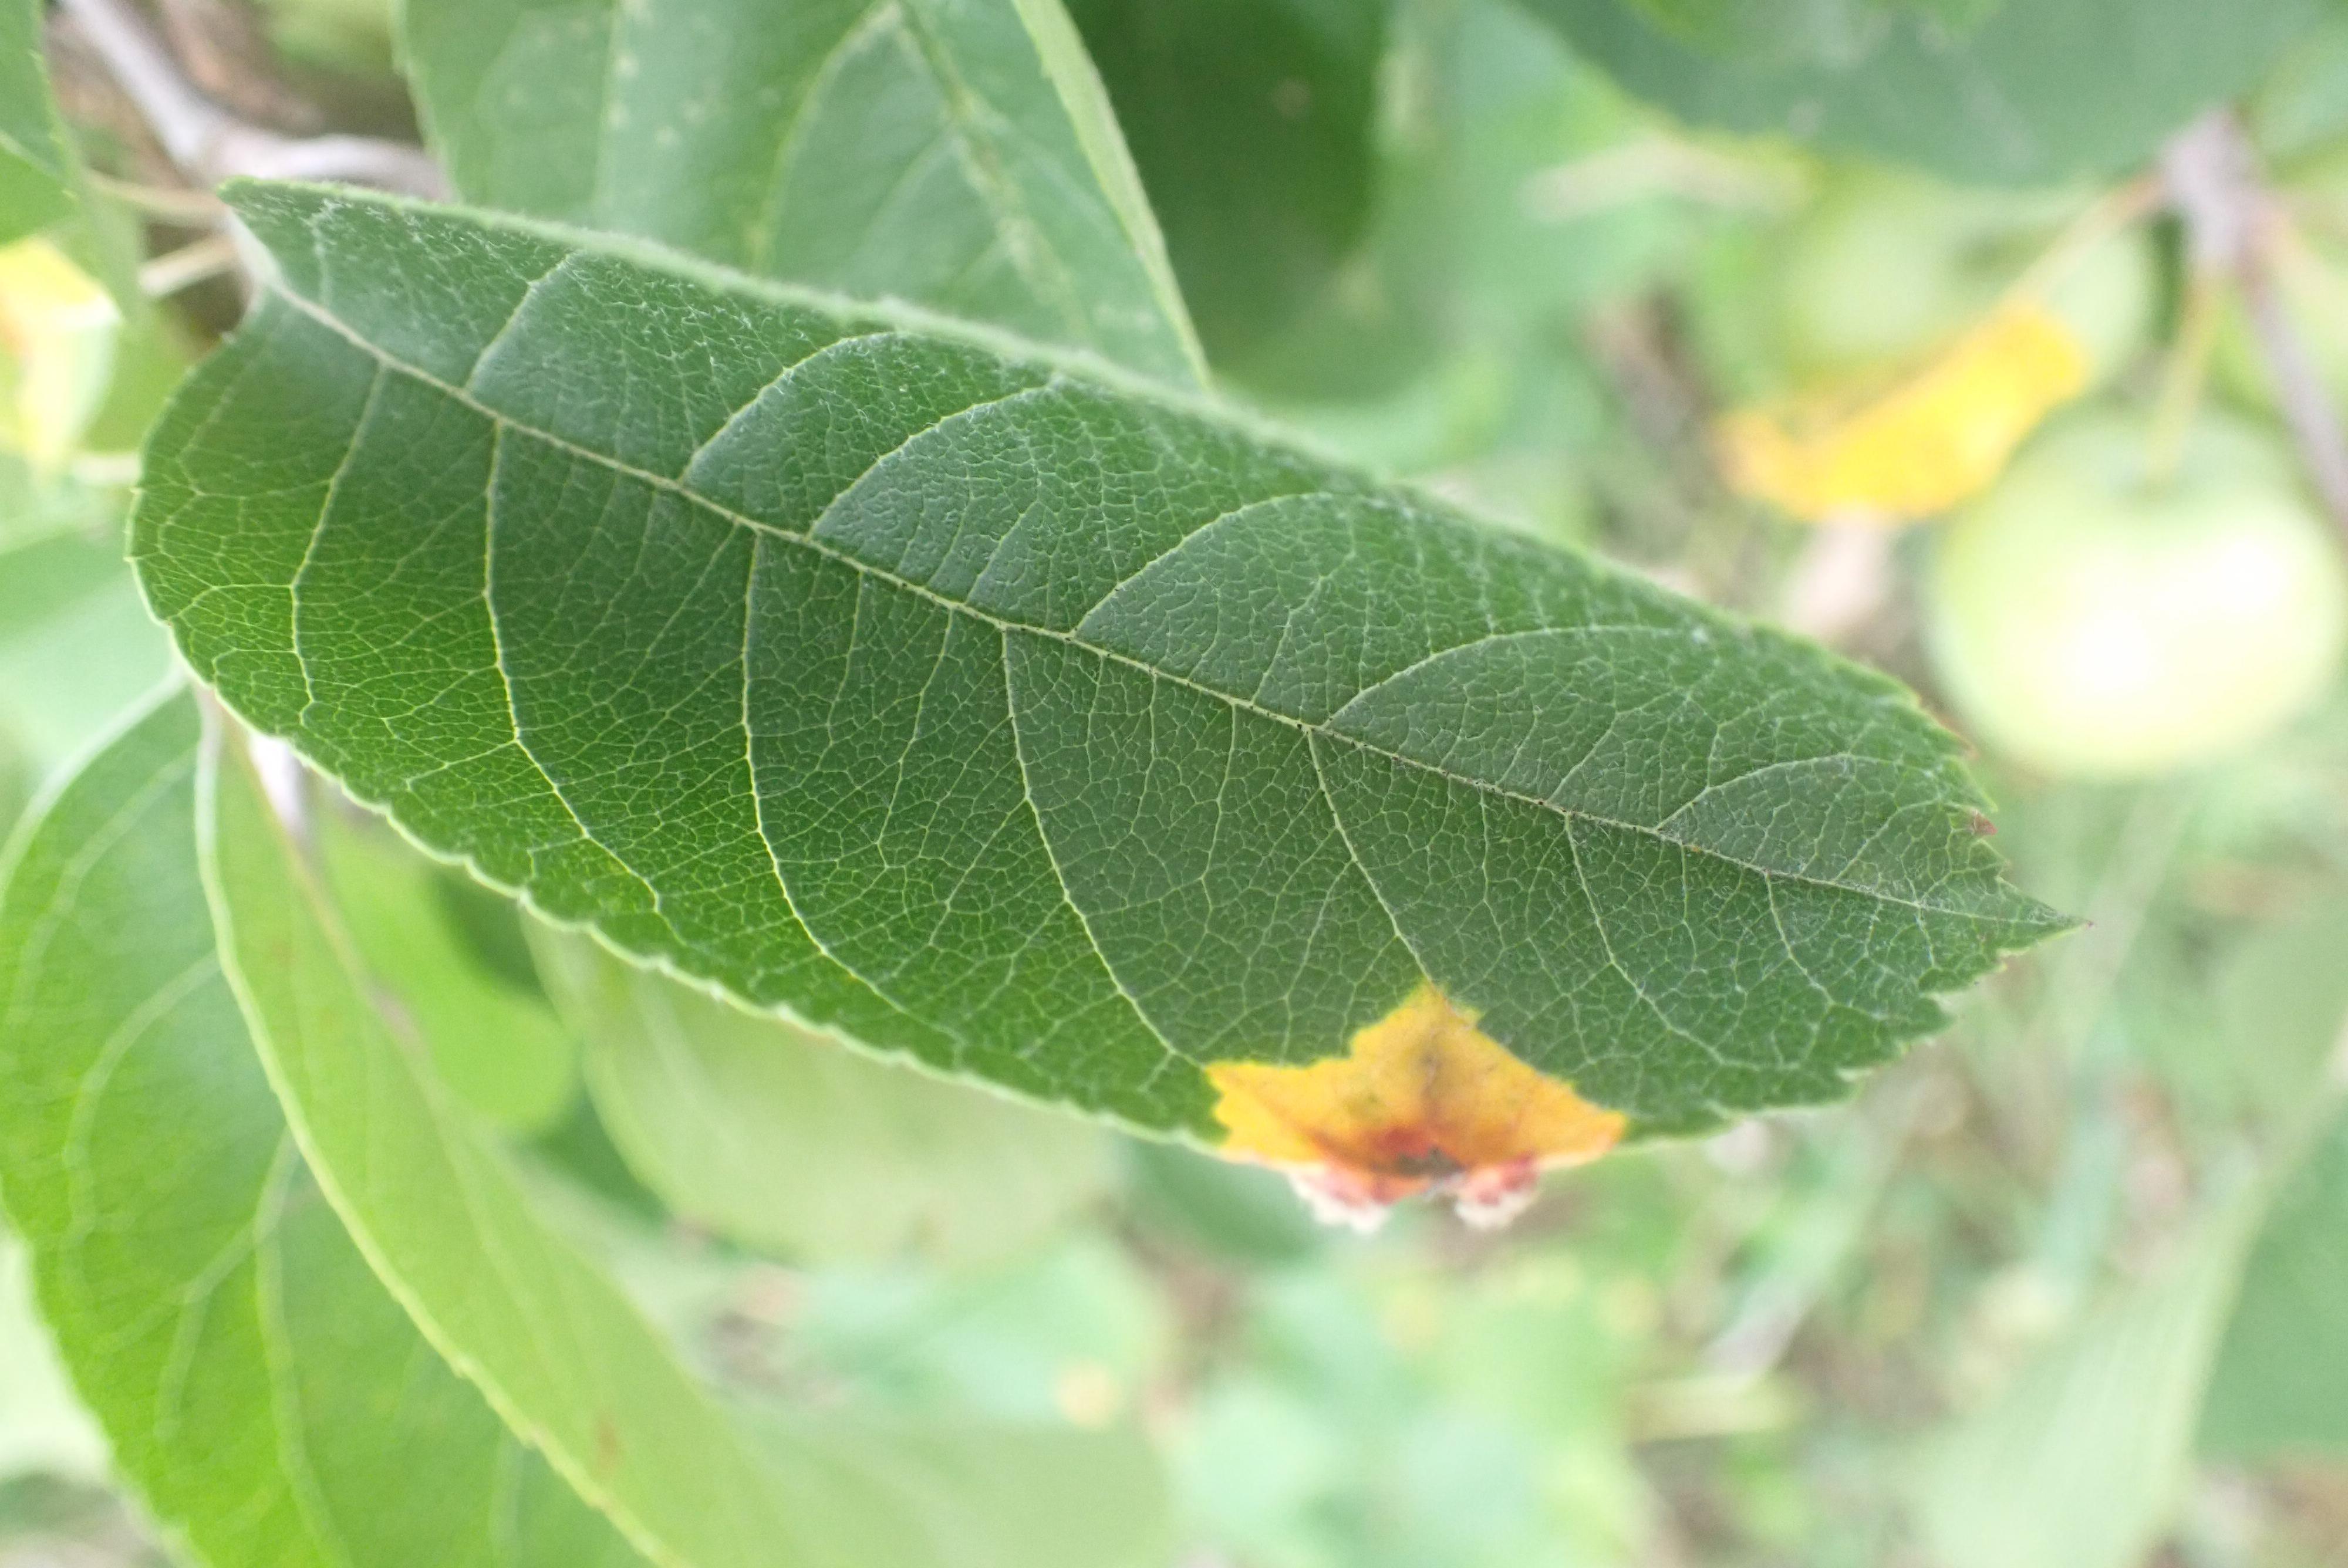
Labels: rust